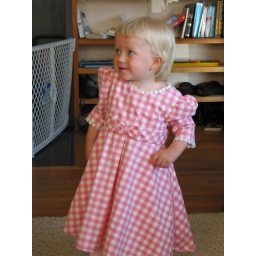
Brooke showing off her cute pink gingham dress at Easter. Taken by Chris.